Plug-in electric vehicles in the United States

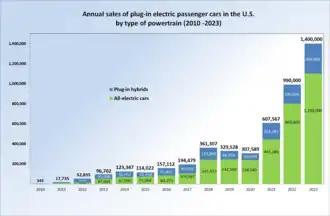
U.S. annual sales of plug-in passenger cars between 2010 and 2023.

Researchers from the Indiana University School of Public and Environmental Affairs developed an index that identifies and ranks the municipal plug-in electric vehicle readiness ("PEV readiness"). The evaluation ranked the U.S. 25 largest cities by population along with five other large cities that have been included in other major PEV studies. The rankings also included the largest cities in states that joined California zero-emissions vehicle goal. A total of 36 major U.S. cities were included in the study. The evaluation found that Portland, Oregon ranks at the top of the list of major American cities that are the most ready to accommodate plug-in electric vehicles.